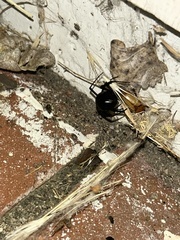
Species: Lactrodectus_hesperus